Haniel

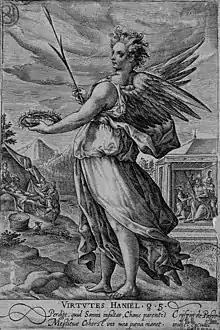
The Virtue Haniel, engraving by Crispijn van de Passe, circa 1575. Biblioteca Nacional de España, Madrid.

Haniel ("Ḥannīʾēl", "God is my grace"; "Ananiēl"; , '), also known as Hananel, Anael, Hanael or Aniel"', is an angel in Jewish lore and angelology, and he is often included in lists as being one of the seven archangels. Haniel is generally associated with the planet Venus, and is the archangel of the sephirah Netzach. The name Haniel derives from the Hebrew "Ḥēn" (חֵן), meaning "grace, favour, charm" (qualities associated with Venus) + the suffix "-ʾĒl," "God". It is equivalent to the Phoenician name Hannibal. Haniel is one of the archangels encrypted in the Sigillum Dei Aemeth of Dr. John Dee and Edward Kelley.